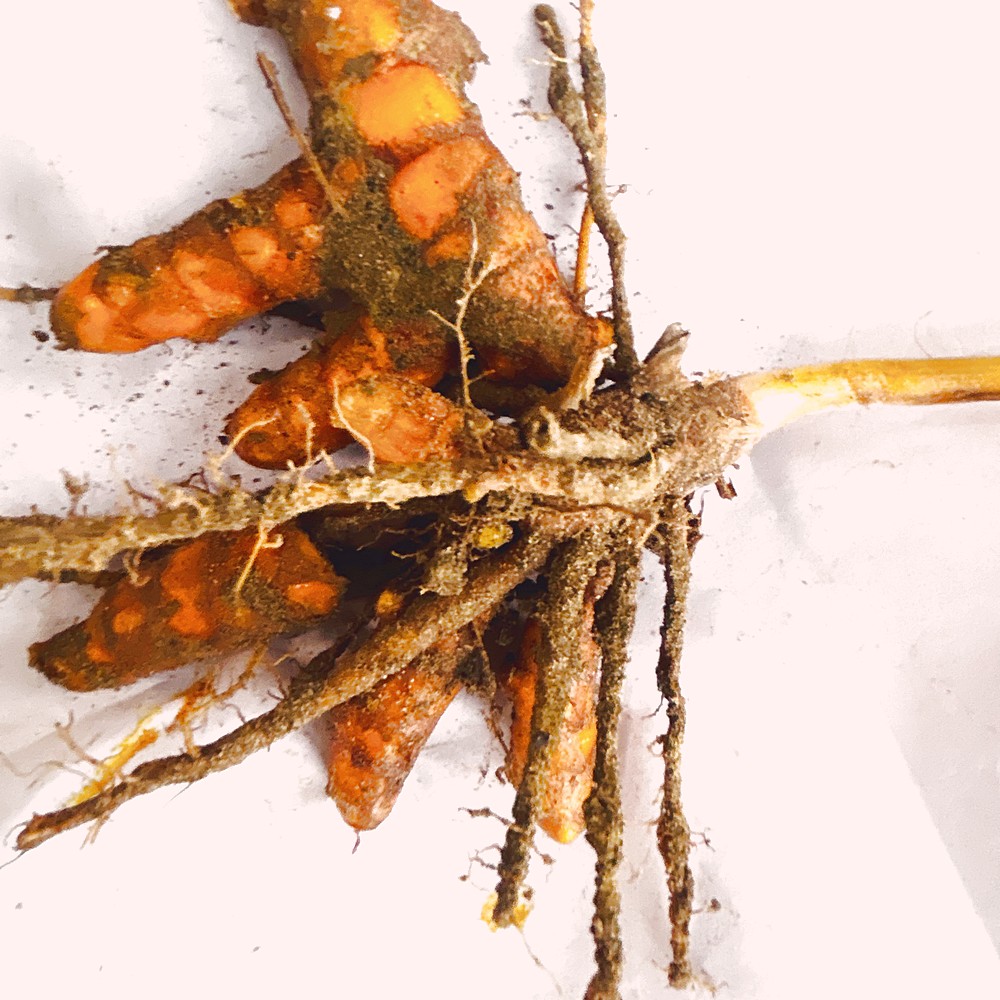
Label: Rhizome Healthy Root